Spies at Work

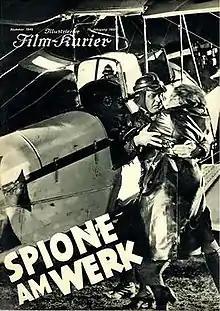

Spies at Work is a 1933 German thriller film directed by Gerhard Lamprecht and starring Karl Ludwig Diehl, Brigitte Helm, and Eduard von Winterstein. A spy film, it is set during the First World War conflict between Austria and Italy.